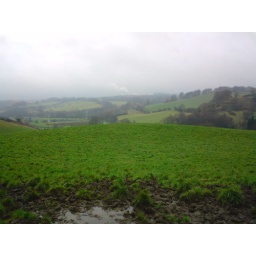
The smoke in the distance is all of the Turkeys that have bird flu being burnt. The disposal plant is in Staffordshire.